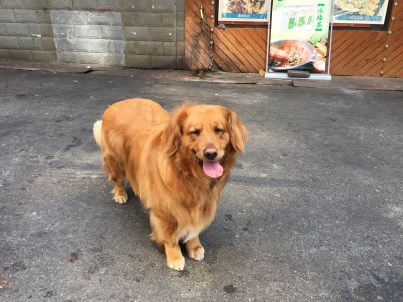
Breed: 5355-n000126-golden_retriever